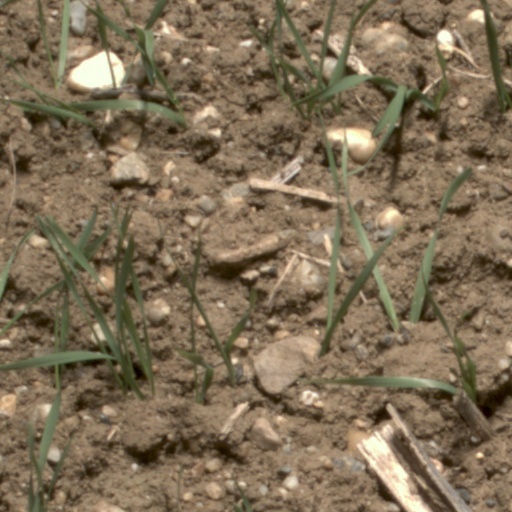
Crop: wheat